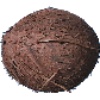
Label: cocos